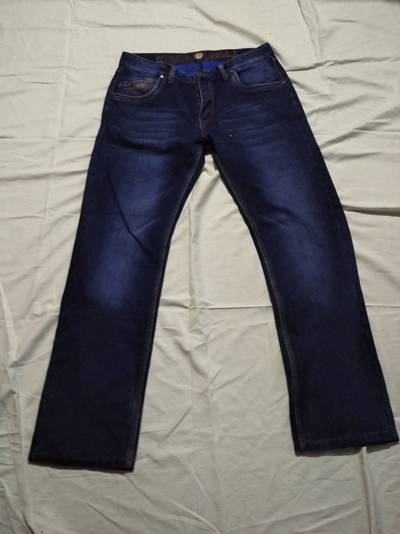
Waste category: clothes